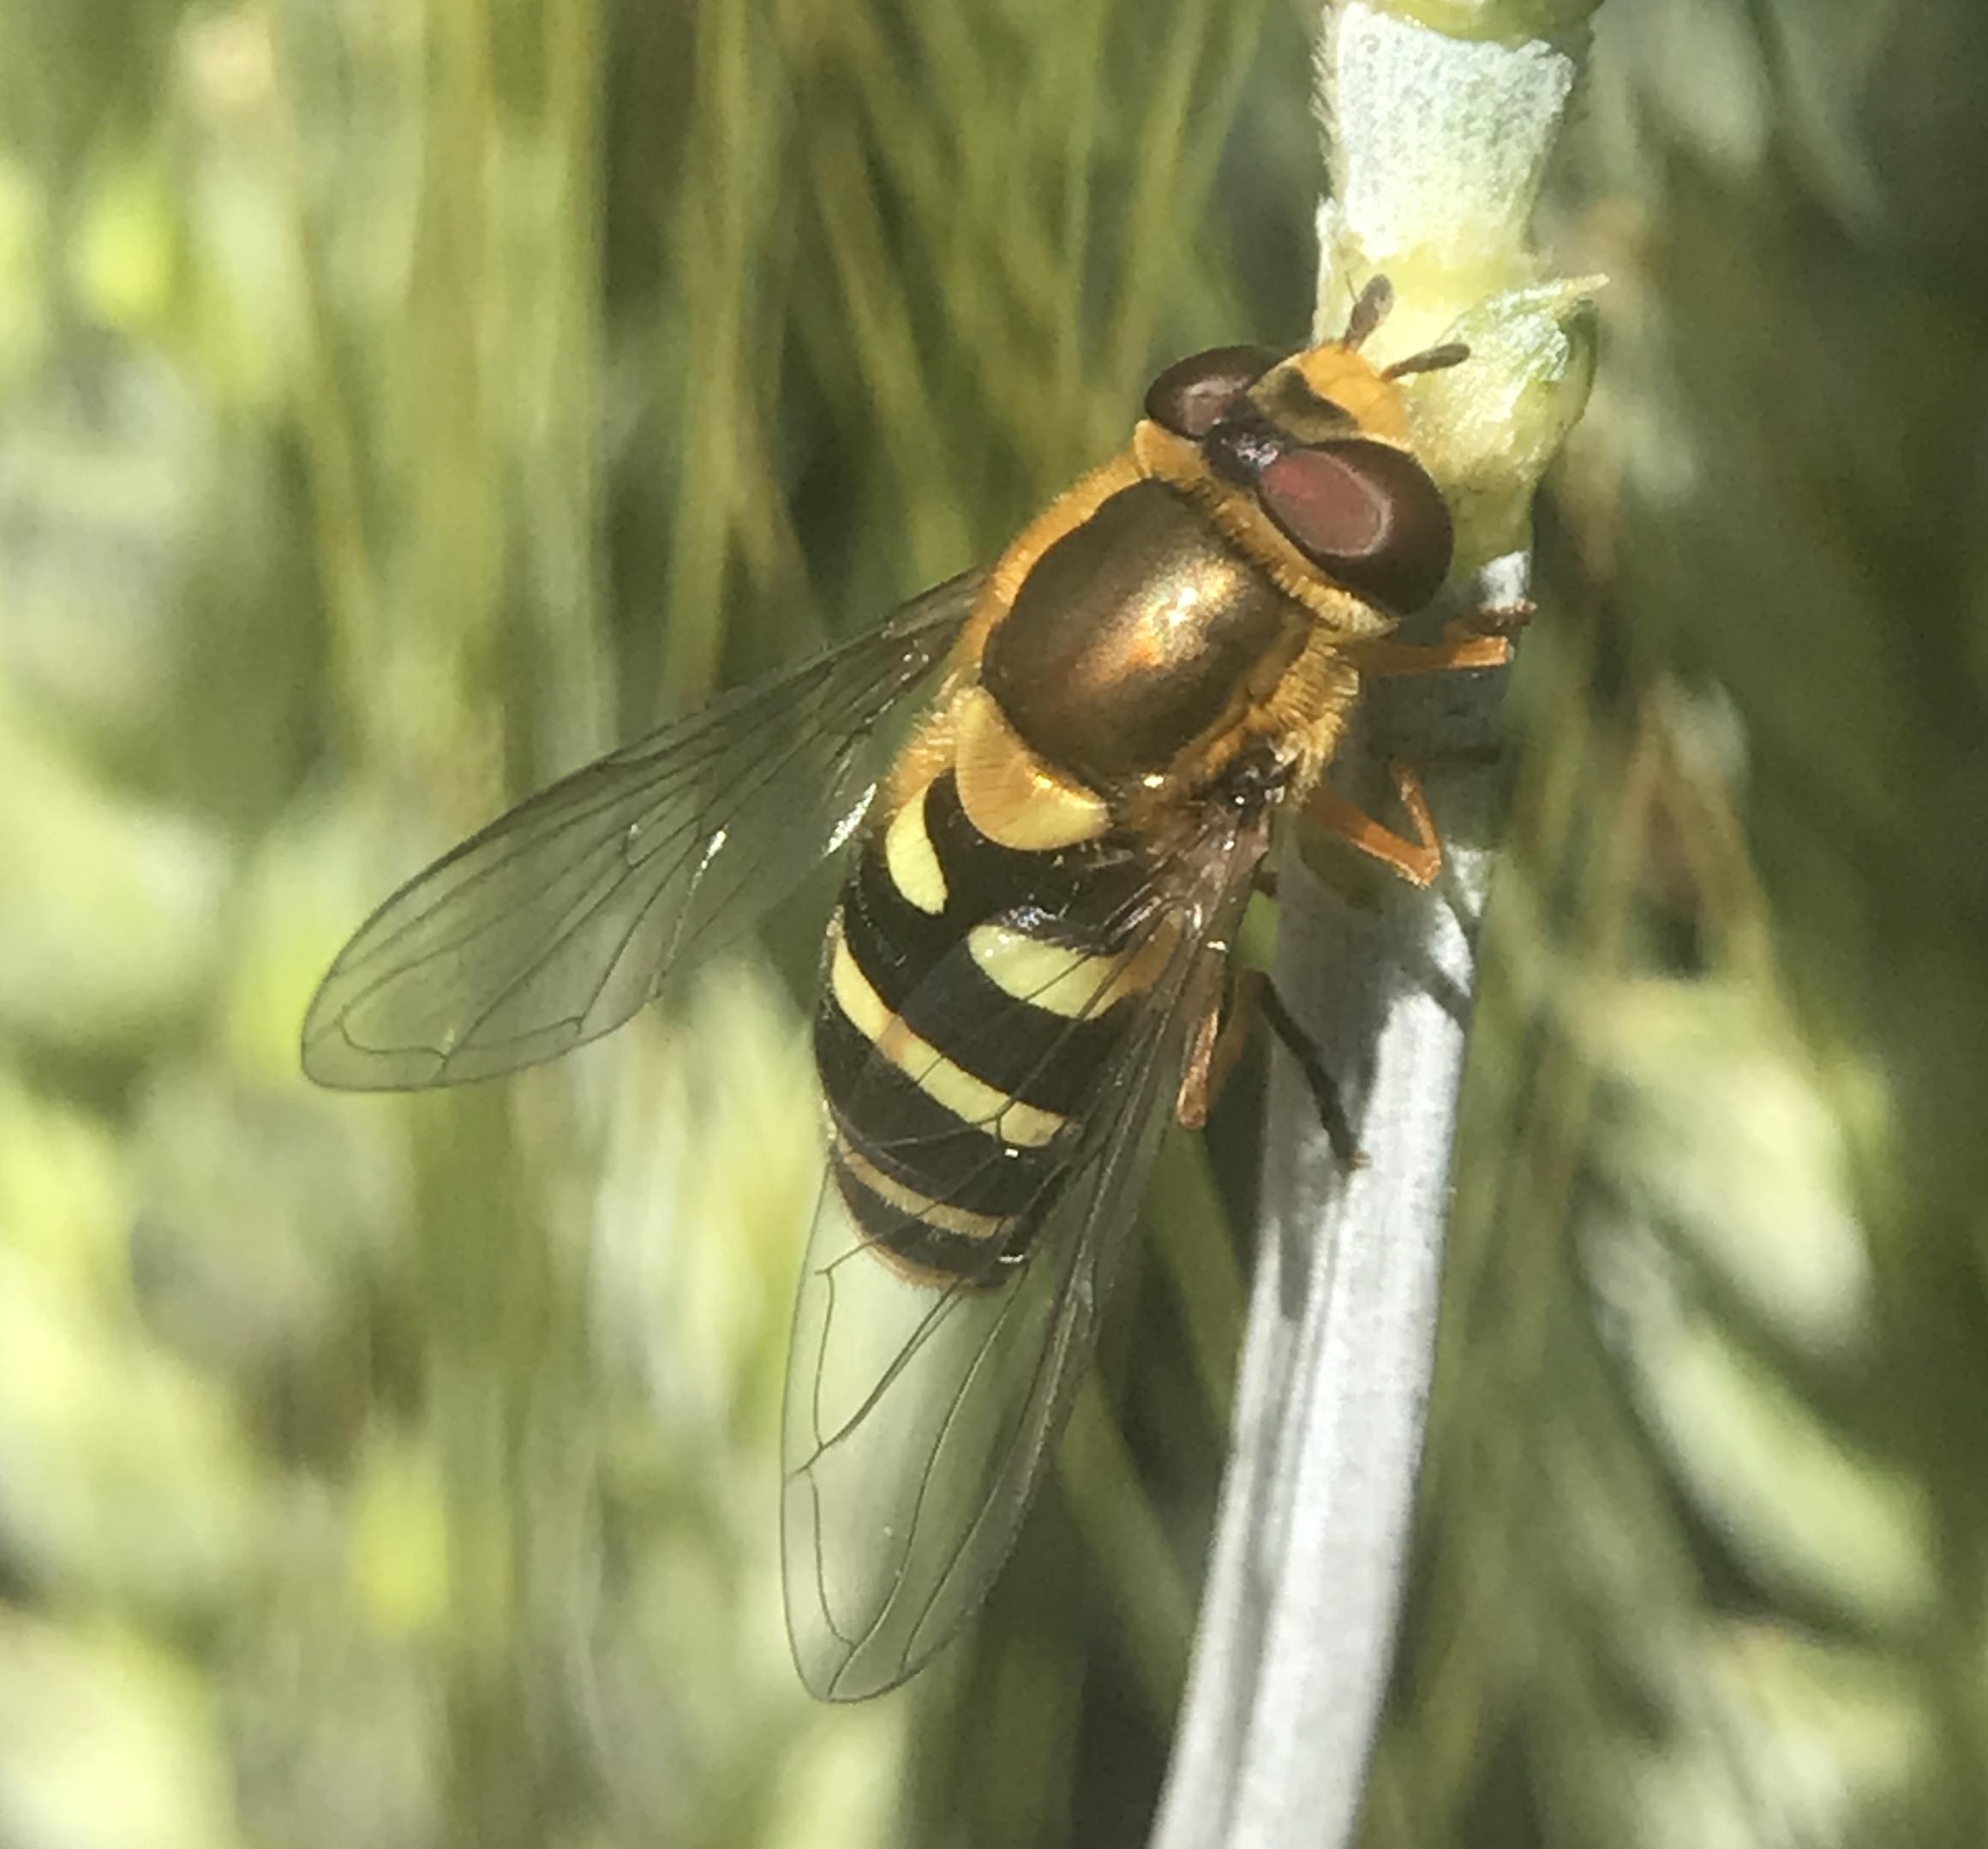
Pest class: predators